Ducati 748

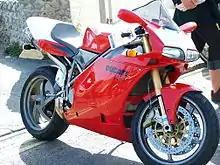
Ducati 748R

The Ducati Desmoquattro engine began as displacement engine, with cylinder heads that were originally meant for a smaller bore than the 916, so the introduction of a smaller version of the 916 was to be expected.